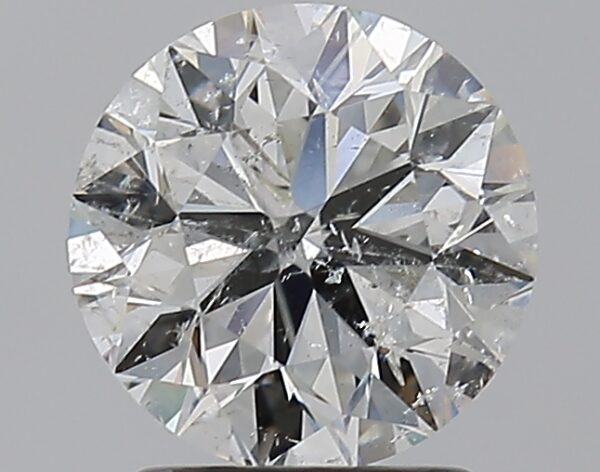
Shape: round
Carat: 1.81
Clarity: SI2
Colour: H
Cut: EX
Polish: EX
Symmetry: EX
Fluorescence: N
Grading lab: IGI
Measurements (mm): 7.7 x 7.67 x 4.84